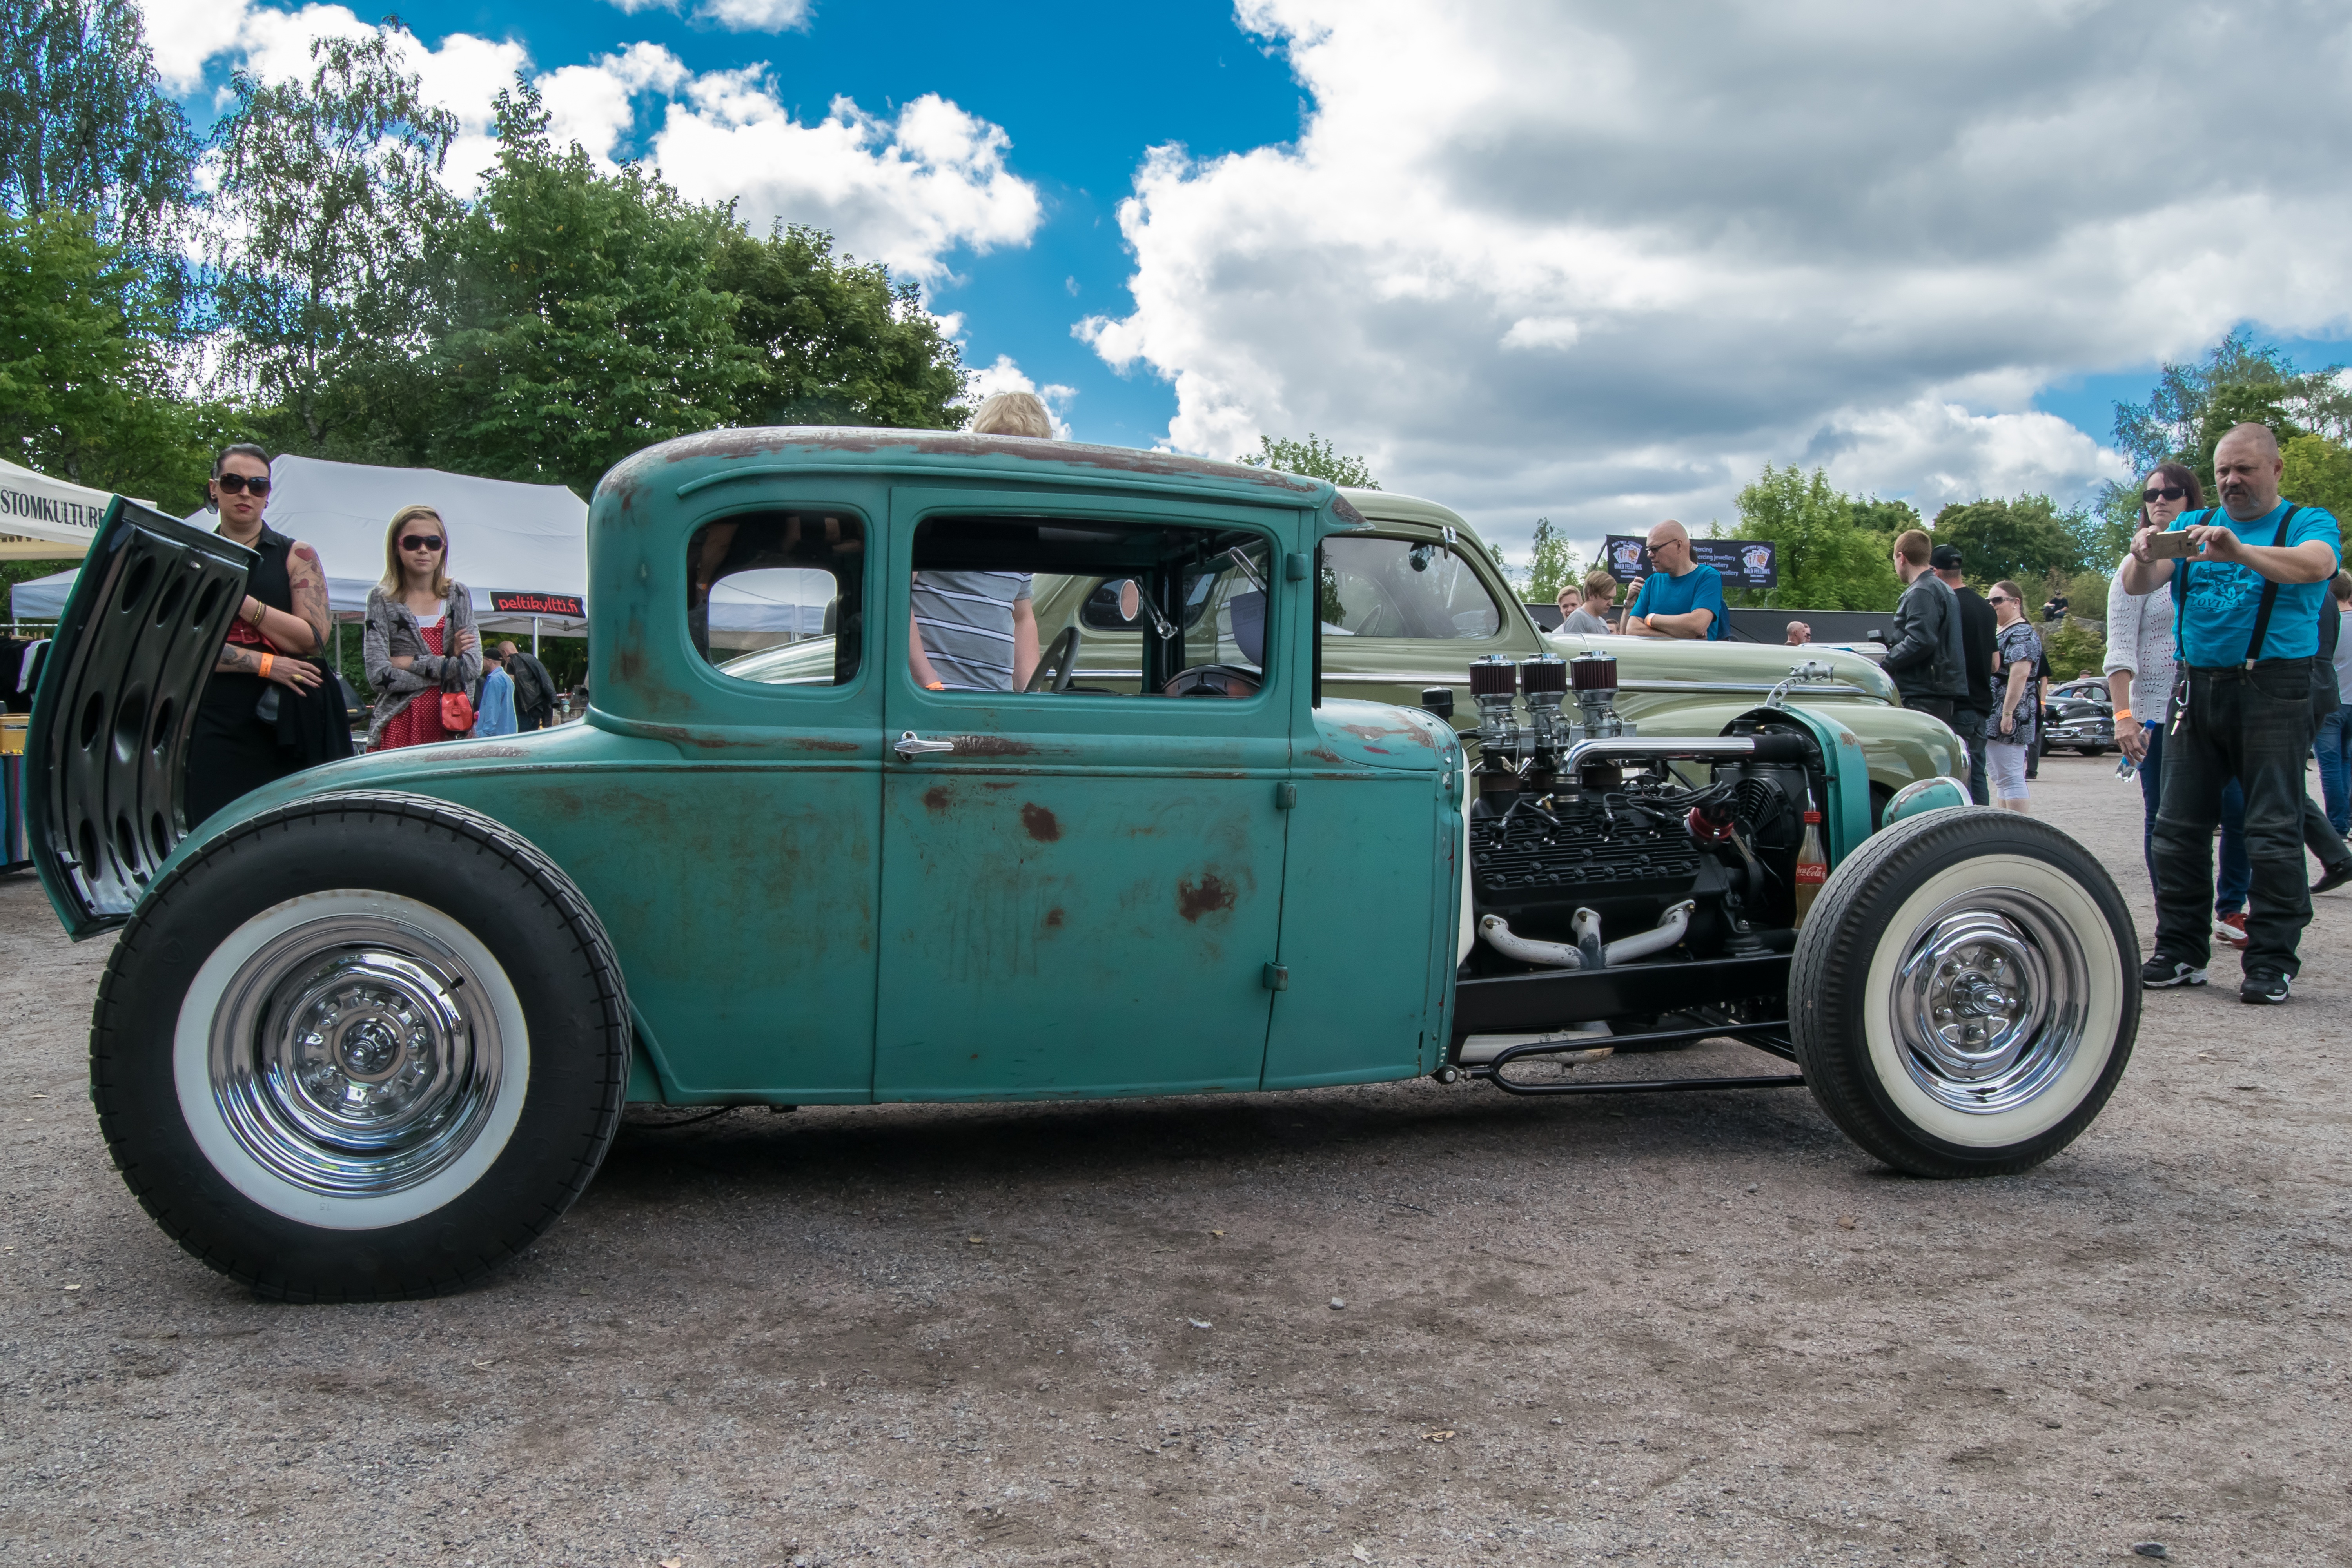
car, old, vehicle, motor vehicle, vintage car, ford, sedan, classic, antique car, hot rod, motor show, land vehicle, touring car, automobile make, compact car, luxury vehicle